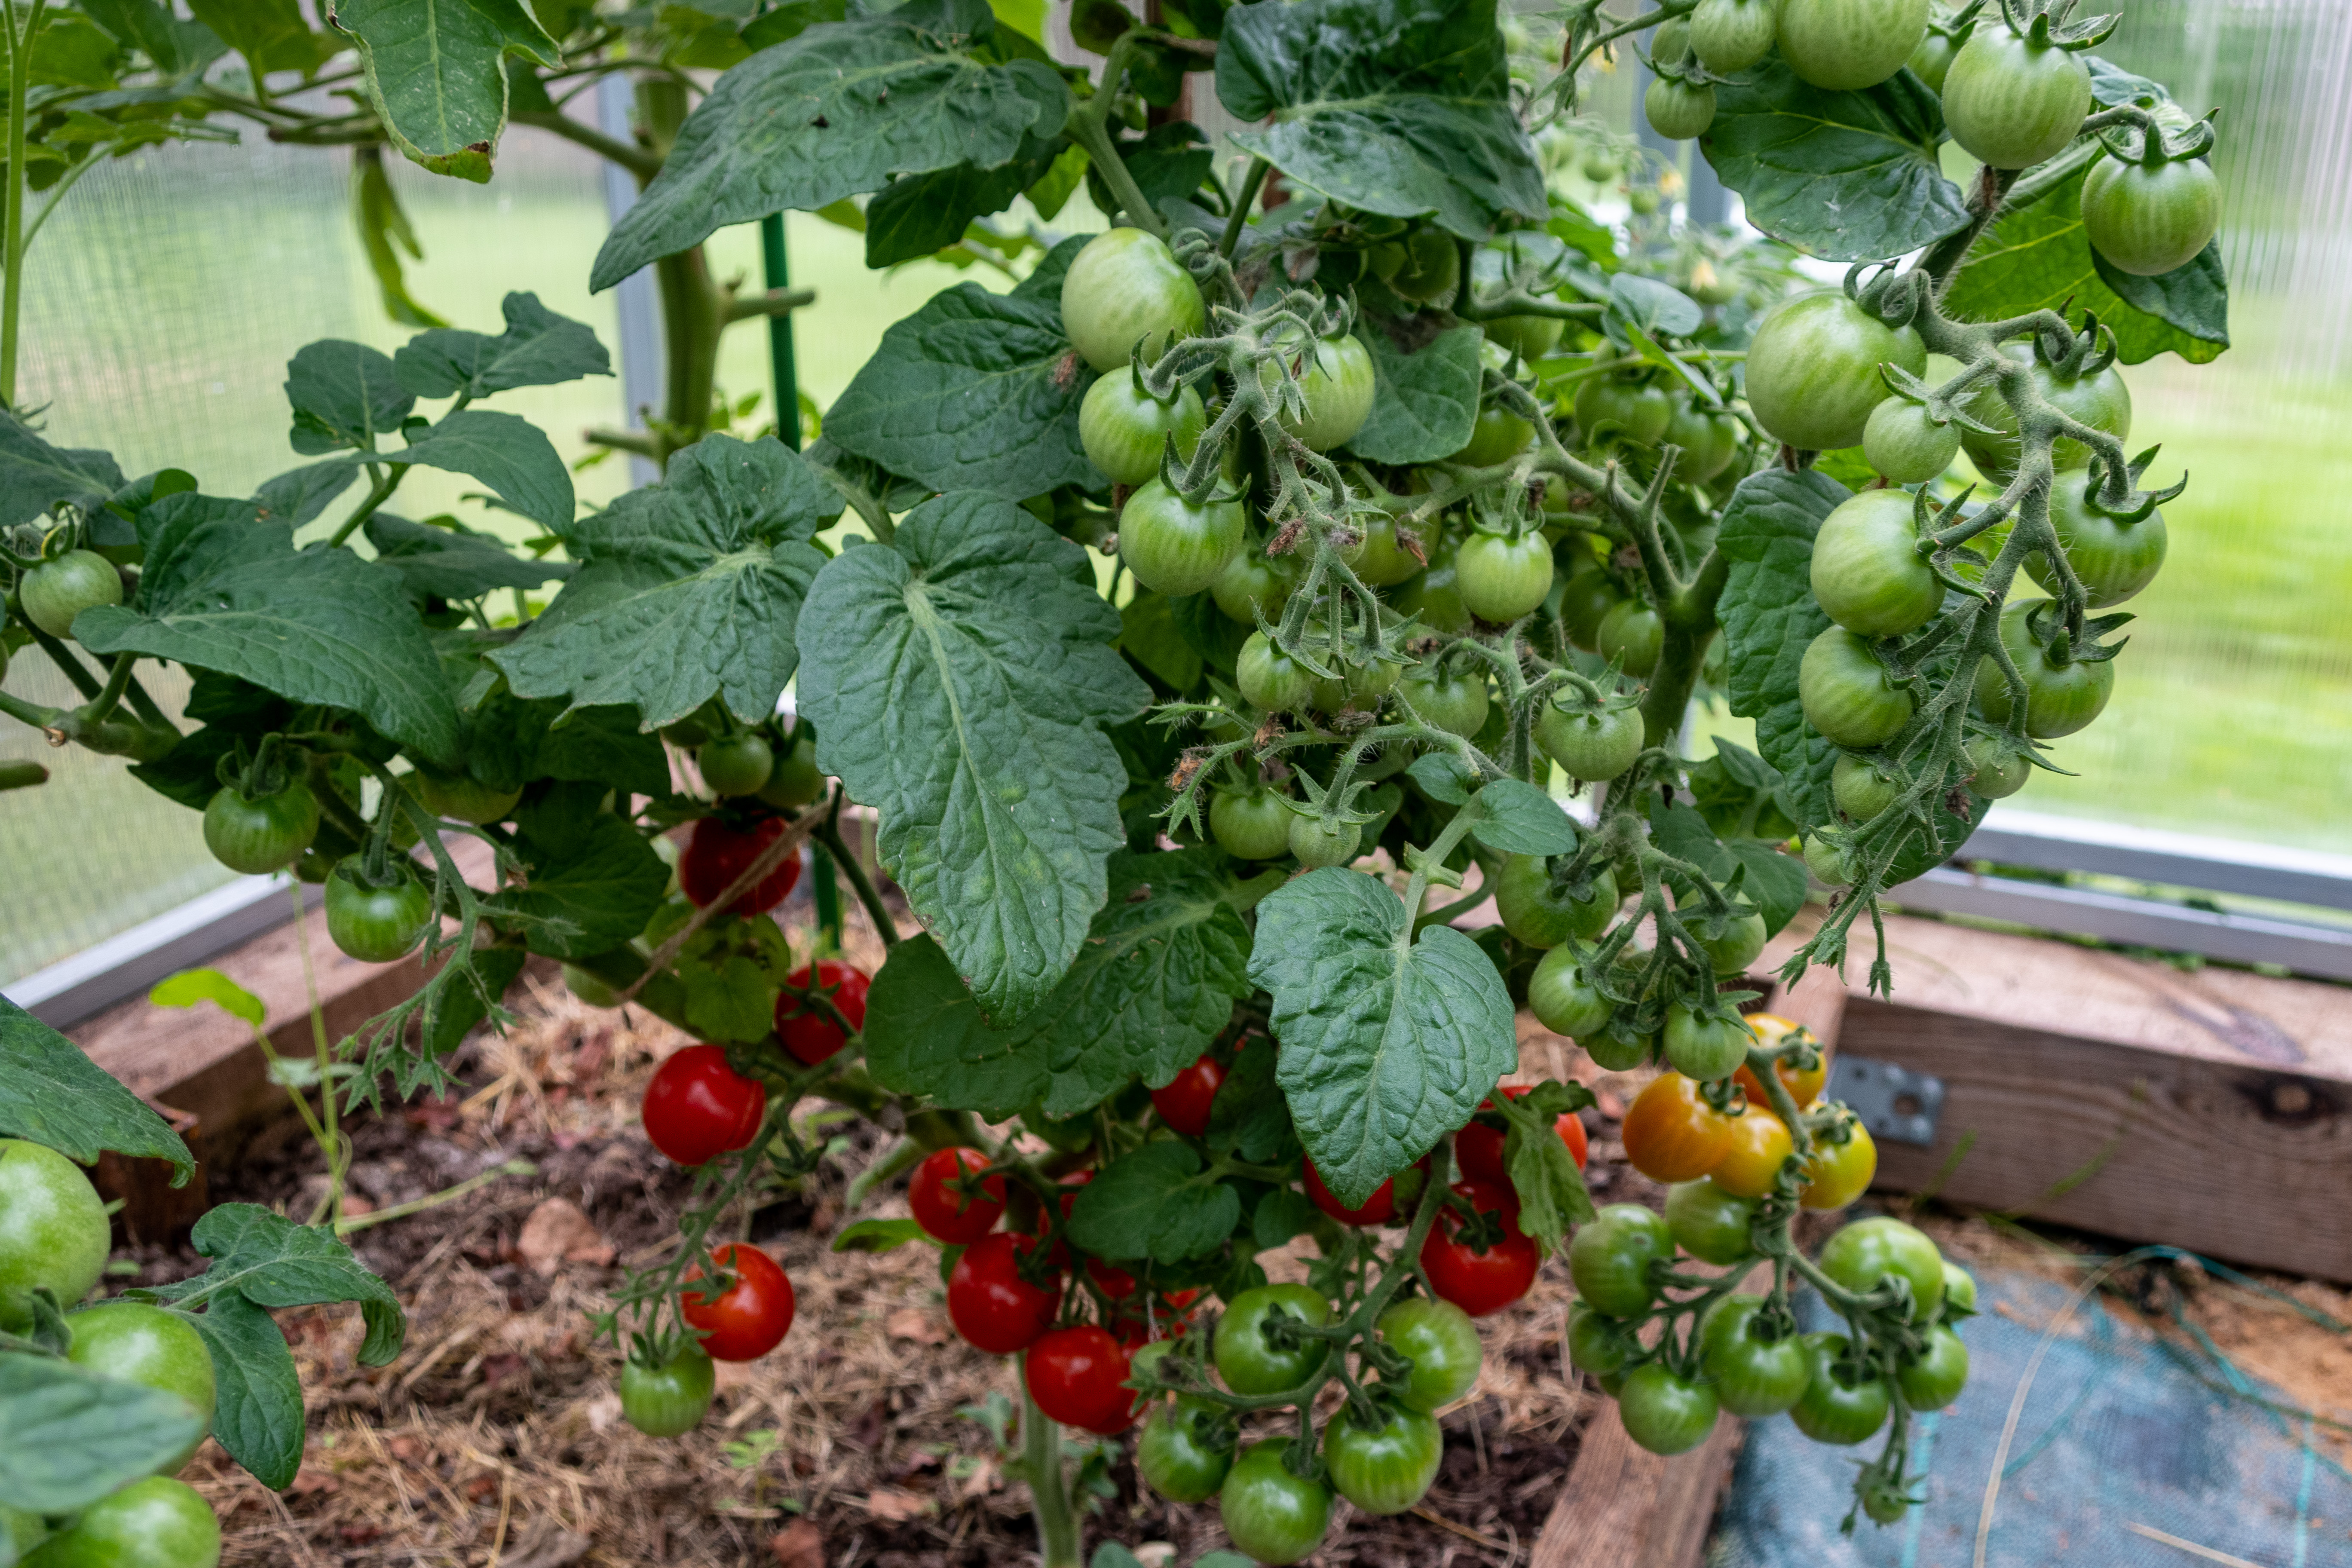
tomatoes, vegetables, garden, leaves, food, healthy, fresh, tomato, nutrition, vitamins, summer, village, harvest, raw materials, plants, nature, plant, fruit, natural foods, fruit tree, produce, flowering plant, bush tomato, seedless fruit, berry, staple food, vegetable, rose family, shrub, local food, alpine strawberry, tree, subshrub, cherry tomatoes, nightshade family, annual plant, rose order, Superfruit, accessory fruit, herb, currant, plum tomato, solanum, prunus, nettle family, acerola family, oleaster